Carlo Calenda

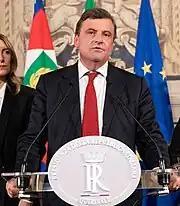
Calenda at the Quirinal Palace following the election

With the fall of the Draghi government and the early dissolution of Parliament, on August 2, Azione and +Europa announced they would join the Democratic Party coalition for the 2022 general elections. The three parties signed an agreement to avoid nominating divisive figures in single-member constituencies. However, on August 7, following the inclusion of the Green-Left Alliance in the center-left coalition, Azione withdrew, causing a rift with +Europa.